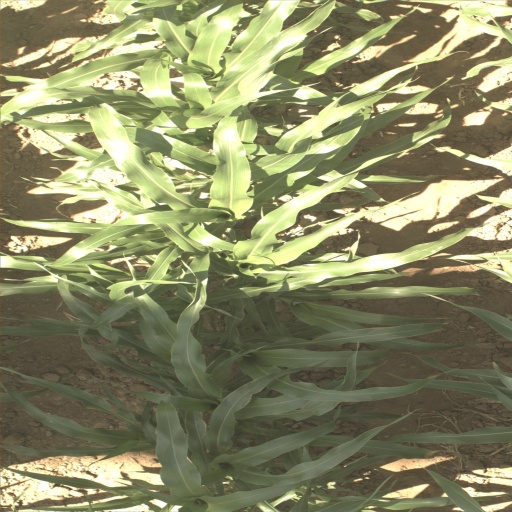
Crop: sorghum